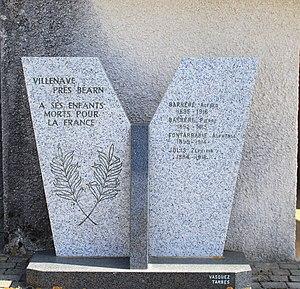
Monument aux morts de Villenave-près-Béarn (Hautes-Pyrénées)
Villenave-près-Béarn est une commune française située dans le département des Hautes-Pyrénées, en région Occitanie.